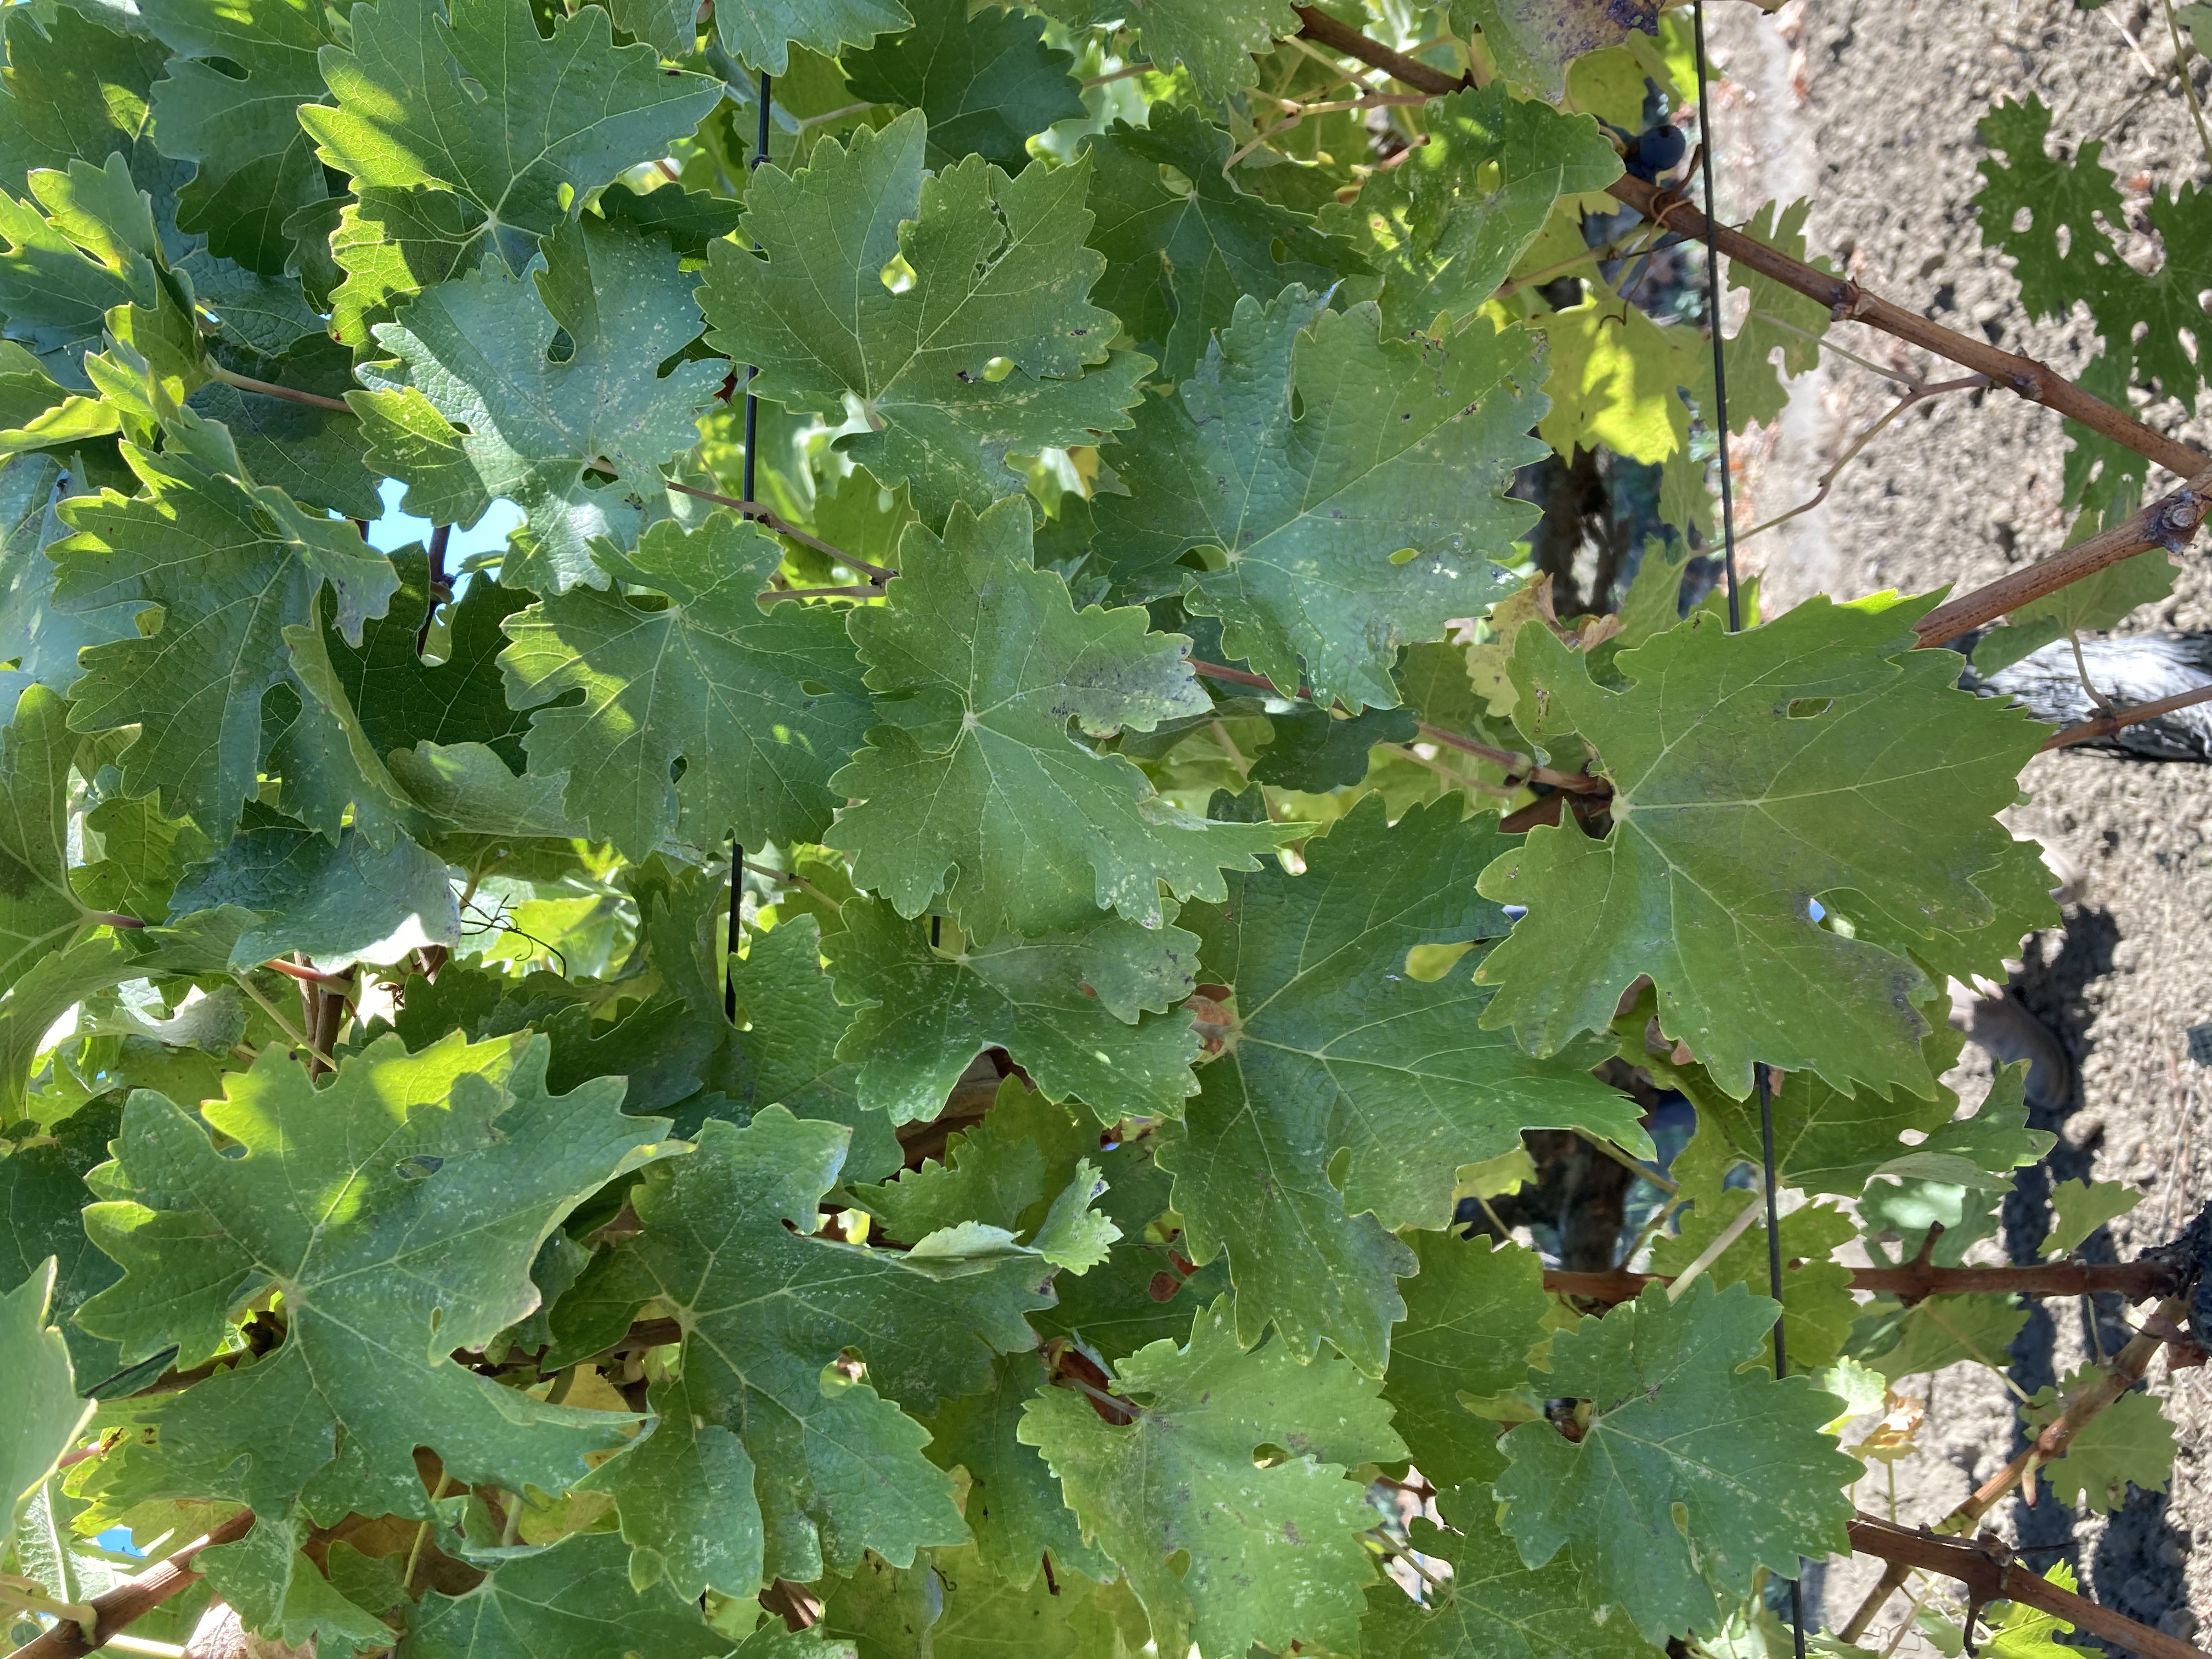
Label: No Virus